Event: Nepal Earthquake
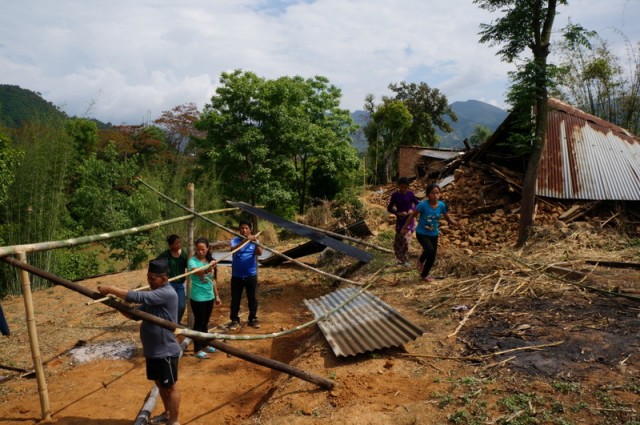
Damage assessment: damage